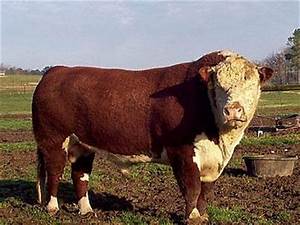
Label: cow